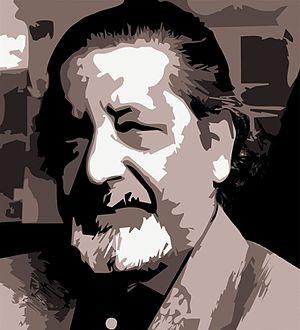
Sir Vidiadhar Surajprasad Naipaul, plus connu sous la signature V. S. Naipaul, né le 17 août 1932 à Chaguanas à Trinité-et-Tobago et mort le 11 août 2018 à Londres au Royaume-Uni, est un écrivain britannique lauréat du prix Nobel de littérature en 2001.